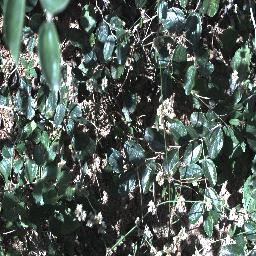
Label: chinee_apple